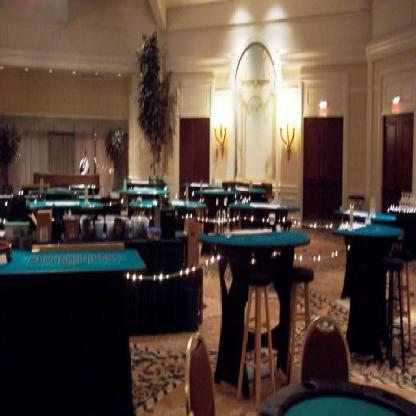
Scene: Indoor